Toyama Station

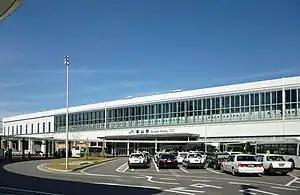
The south side of Toyama Station in December 2016

is a major railway station in Toyama, Toyama Prefecture, Japan, operated by West Japan Railway Company (JR West) and Ainokaze Toyama Railway. It is the largest and busiest railway terminal in Toyama.